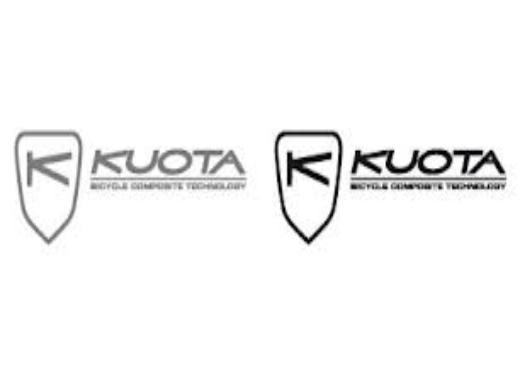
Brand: Kuota
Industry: Transportation